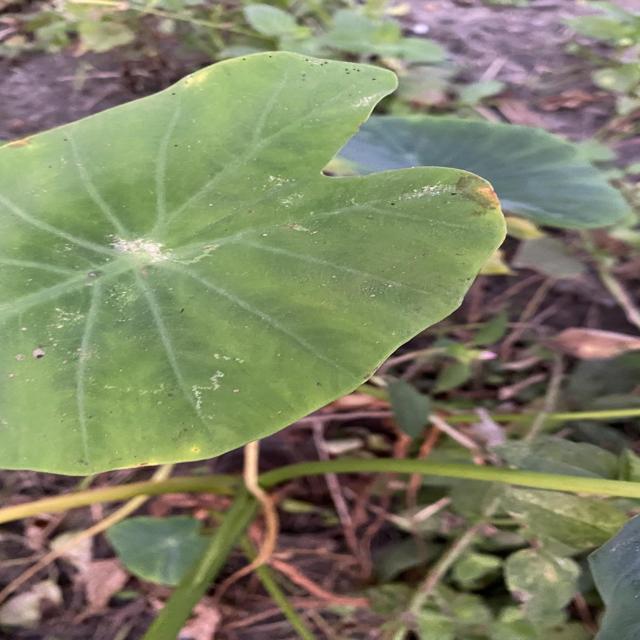
Label: Mid_Blight